Official History of Australian Peacekeeping, Humanitarian and Post-Cold War Operations

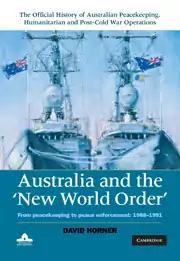
Cover of Volume II, "Australia and the 'New World Order': From Peacekeeping to Peace Enforcement, 1988–1991"

The Official History of Australian Peacekeeping, Humanitarian and Post-Cold War Operations is the official history of Australia's military and civilian involvement in peacekeeping since 1947 as well as military operations in the years after the end of the Cold War. The series, comprising six volumes, was jointly produced by the Australian War Memorial and Australian National University, with Professor David Horner serving as its general editor.